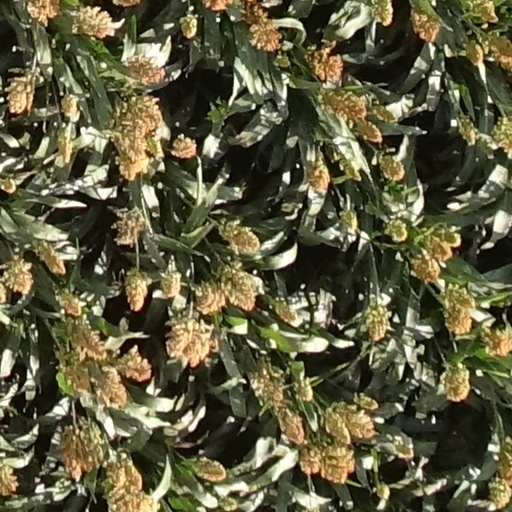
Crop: sorghum